Robert Atherton (civil servant)

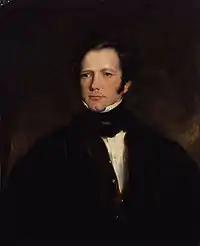
Frederick Marryat by John Simpson

On the 2 April 1824, the British expedition under the command of Sir Archibald Campbell, proceeded against Rangoon, home of the Konbaung dynasty, with HMS Larne, the fleet of transports (for land forces), and East India Company cruisers assembling at Port Cornwallis, in the Andaman Islands.